1957 Isahaya floods

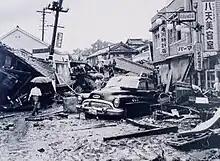
Flood damages

The 1957 Isahaya flood was a series of floods occurring in the northwest part of the Japanese island of Kyushu, in and around Isahaya, Nagasaki Prefecture. Spanning 3 days, from July 25 to July 28, 1957, torrential rain brought floods and landslides to the region. The Ministry of Agriculture, Forestry and Fisheries (at that time) recorded an astonishing 1.109 meters of rain in just one 24-hour period, the highest ever recorded in Japan.